Santería

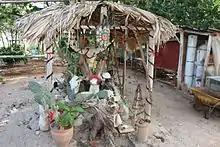
An outdoor Cuban altar photographed in 2015

Santería's main public ritual is a drumming ceremony called the "toque de santo", or "tambor". Lasting for up to several hours, this is usually seen as an offering to the "oricha", performed to gain their favor. The goal of the rhythms and songs is to summon the "oricha" to earth, at which point they can possess one of the participants. It is believed that the collective energy built up by the group is necessary in achieving this. In turn, the "oricha" are believed capable of soothing the grieving, healing the sick, blessing the deserving, and rebuking those who have behaved badly.